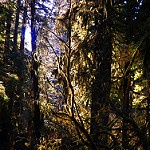
Scene: Outdoor